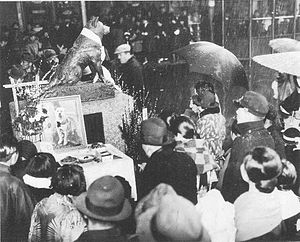
Hachikō / Eftermæle / Årlig ceremoni
8. marts 1936, et-årsjubilæet for Hachikos død.
Hachikō var en japansk Akitahund kendt for sin loyalitet mod sin ejer Hidesaburō Ueno.